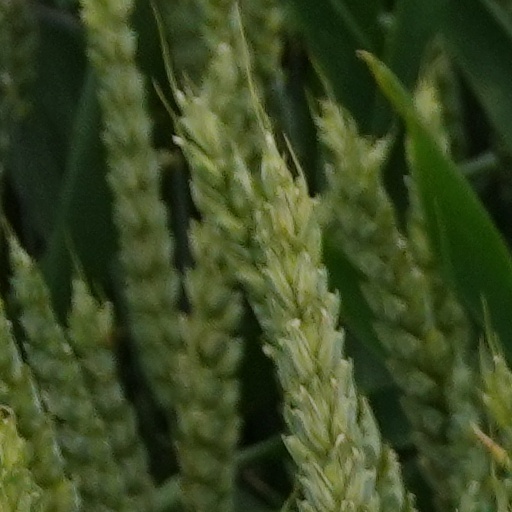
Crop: wheat